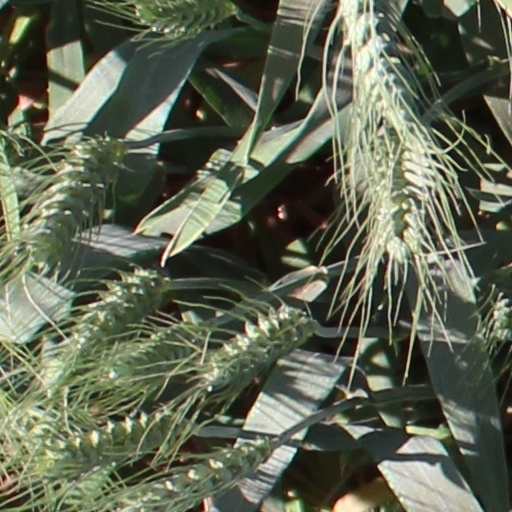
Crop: wheat